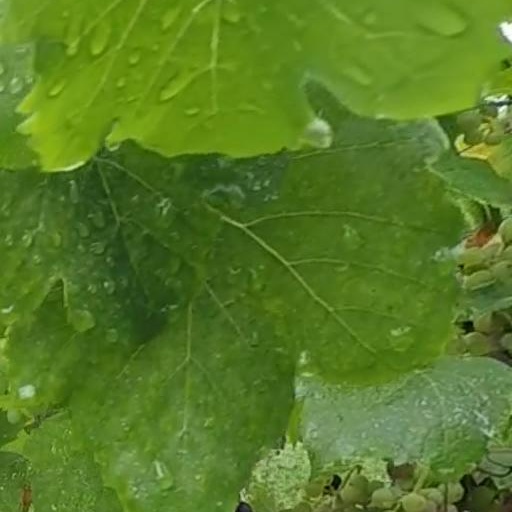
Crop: grape